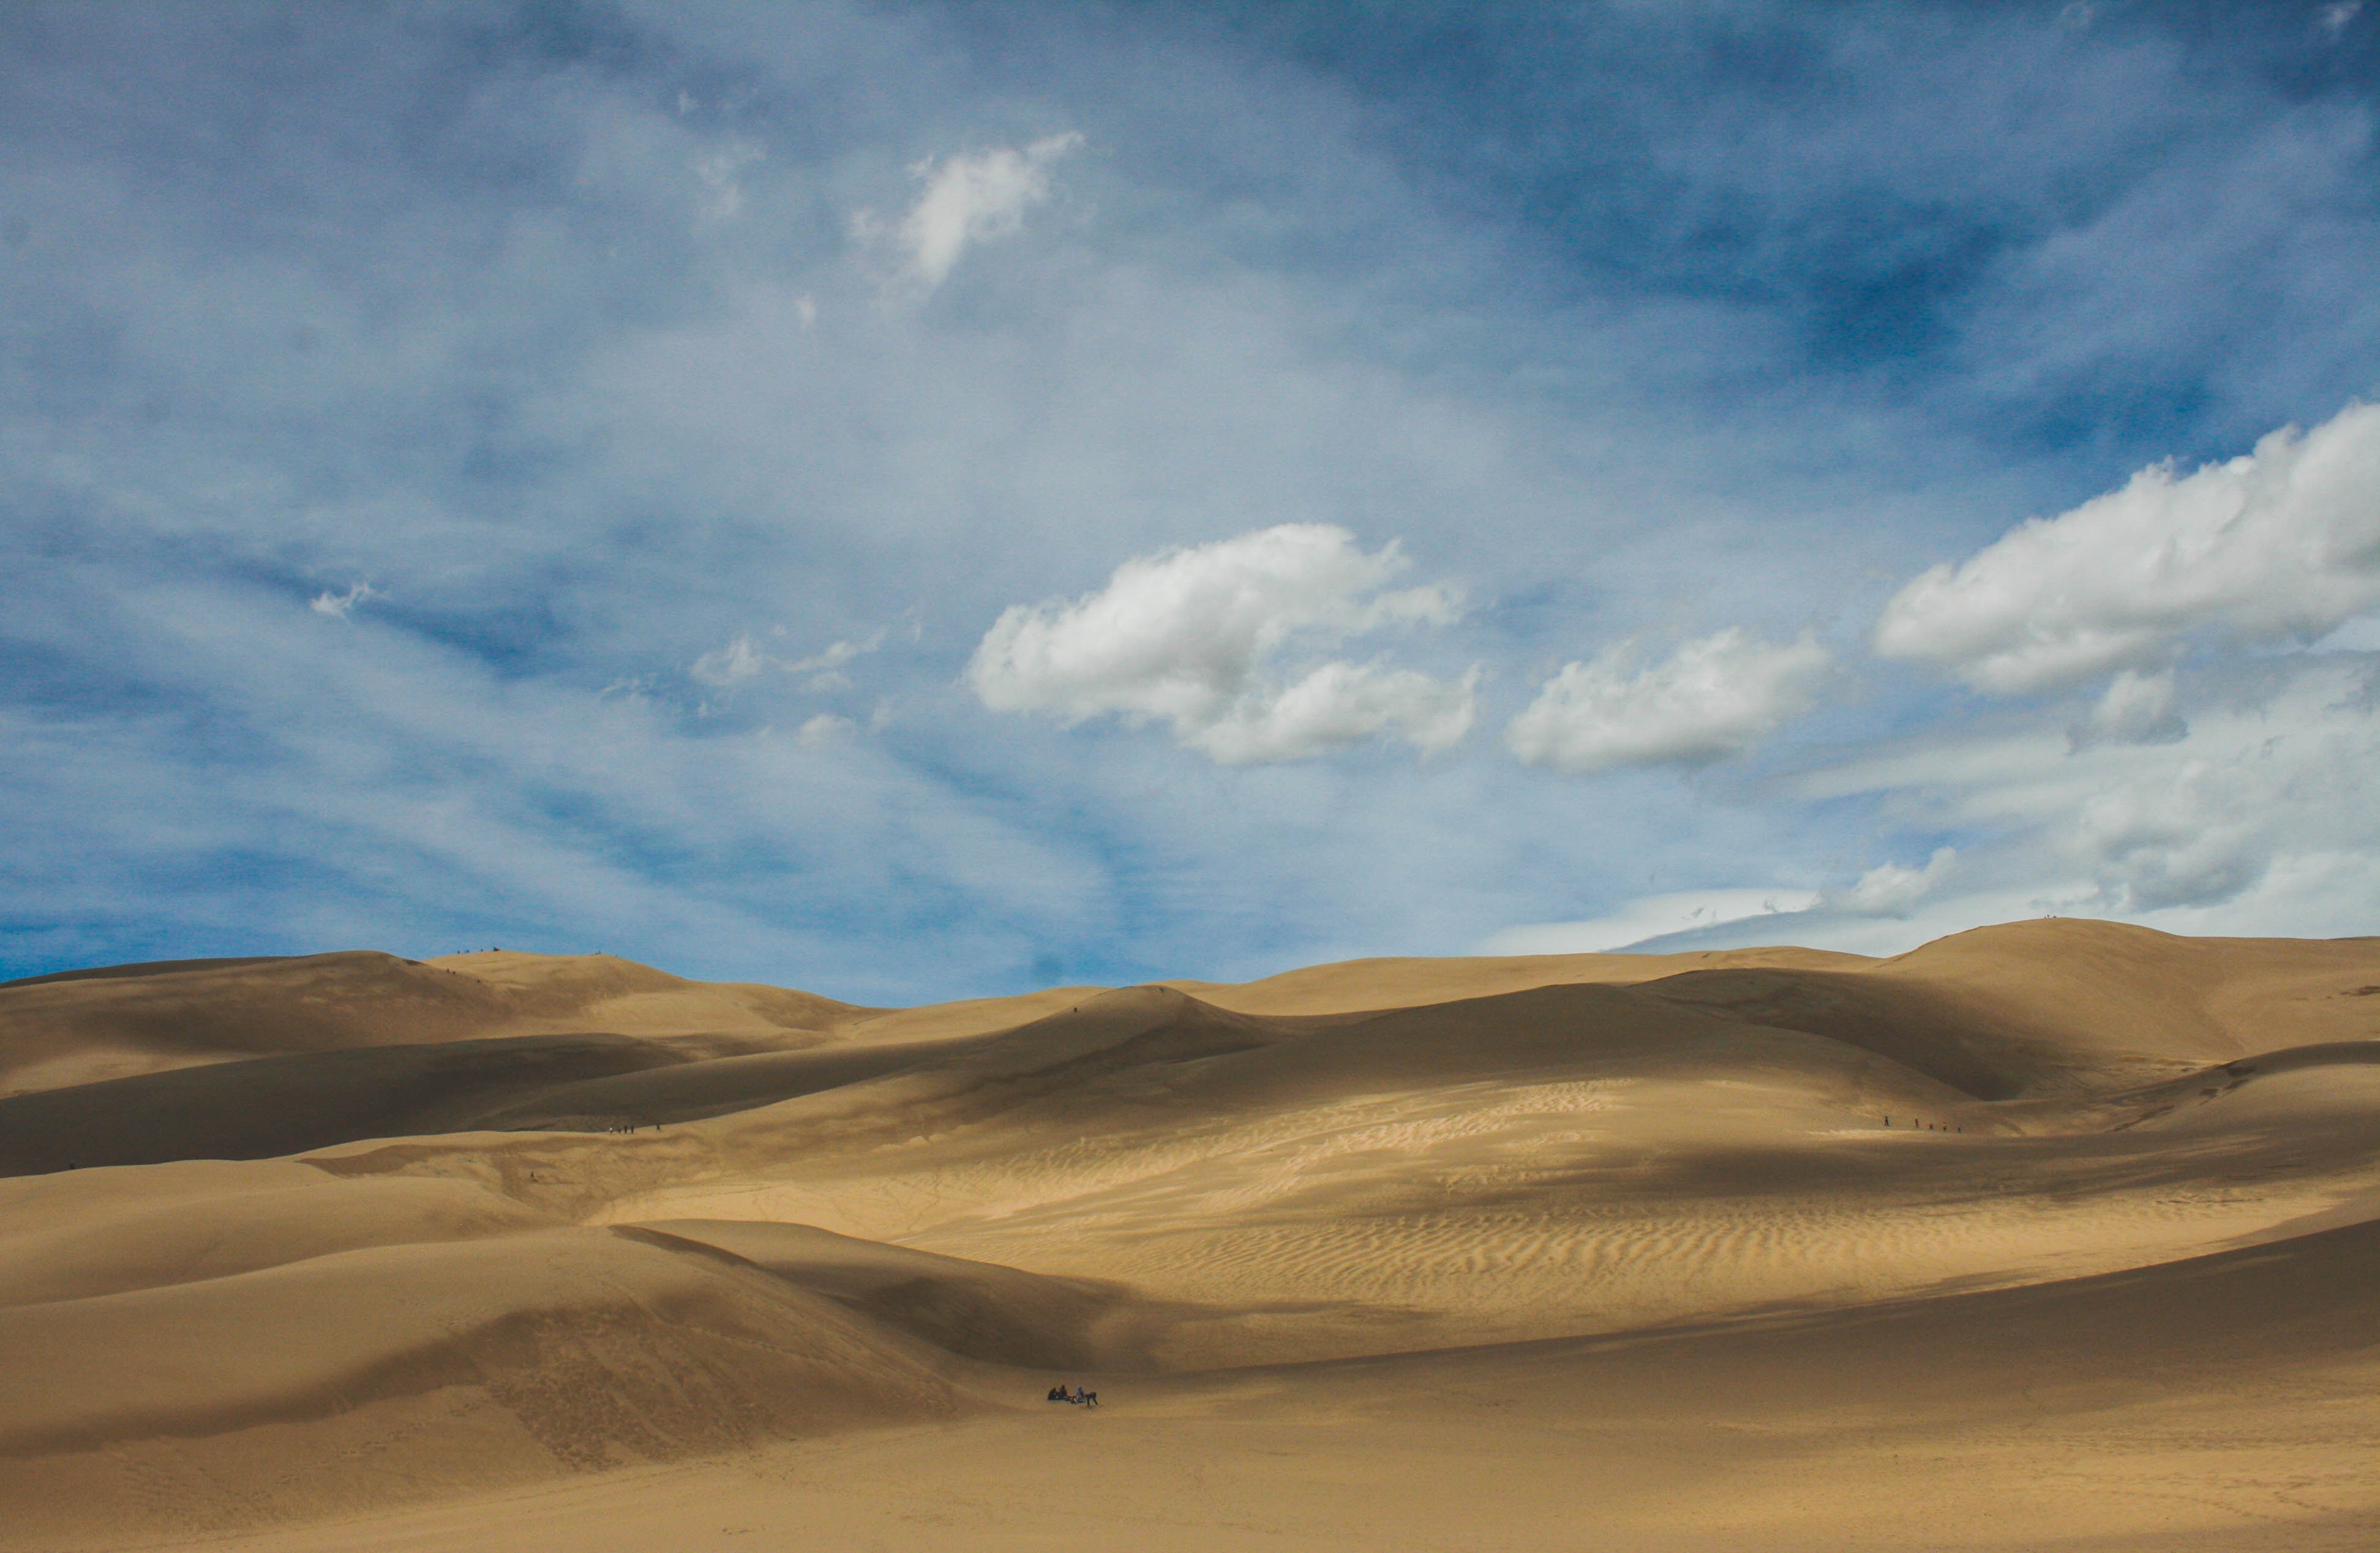
landscape, sand, horizon, cloud, sky, prairie, hill, desert, dune, wind, plain, grassland, plateau, ecosystem, sahara, steppe, erg, meteorological phenomenon, aeolian landform, singing sand, computer wallpaper, ecoregion